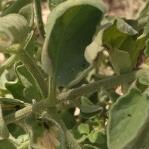
Crop: Tomato
Condition: virosis-d